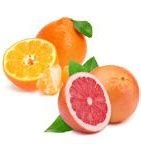
Label: mandarine